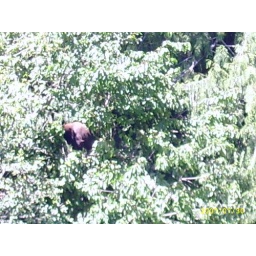
He/she was crossing #1 tee to get to the berries in the trees behind #9 green